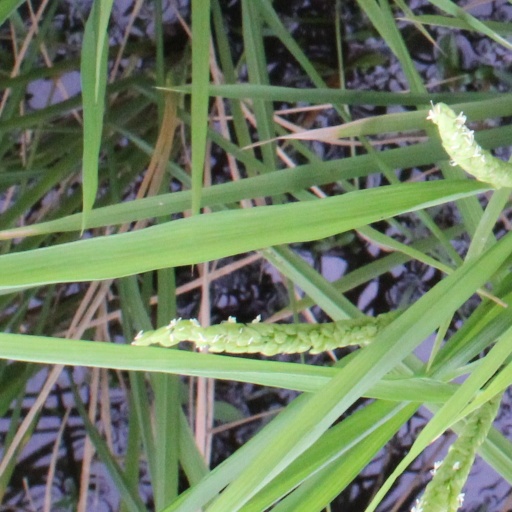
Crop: rice